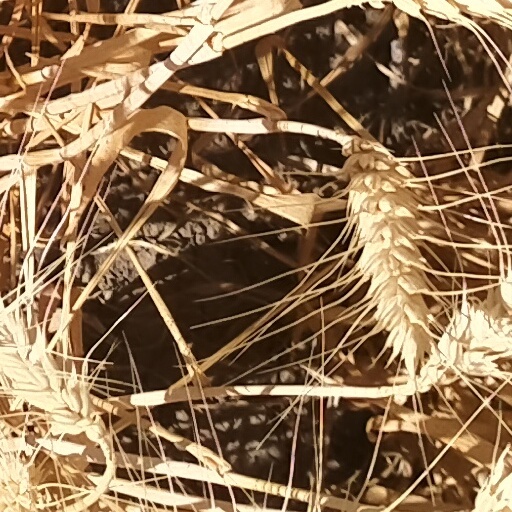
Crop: wheat